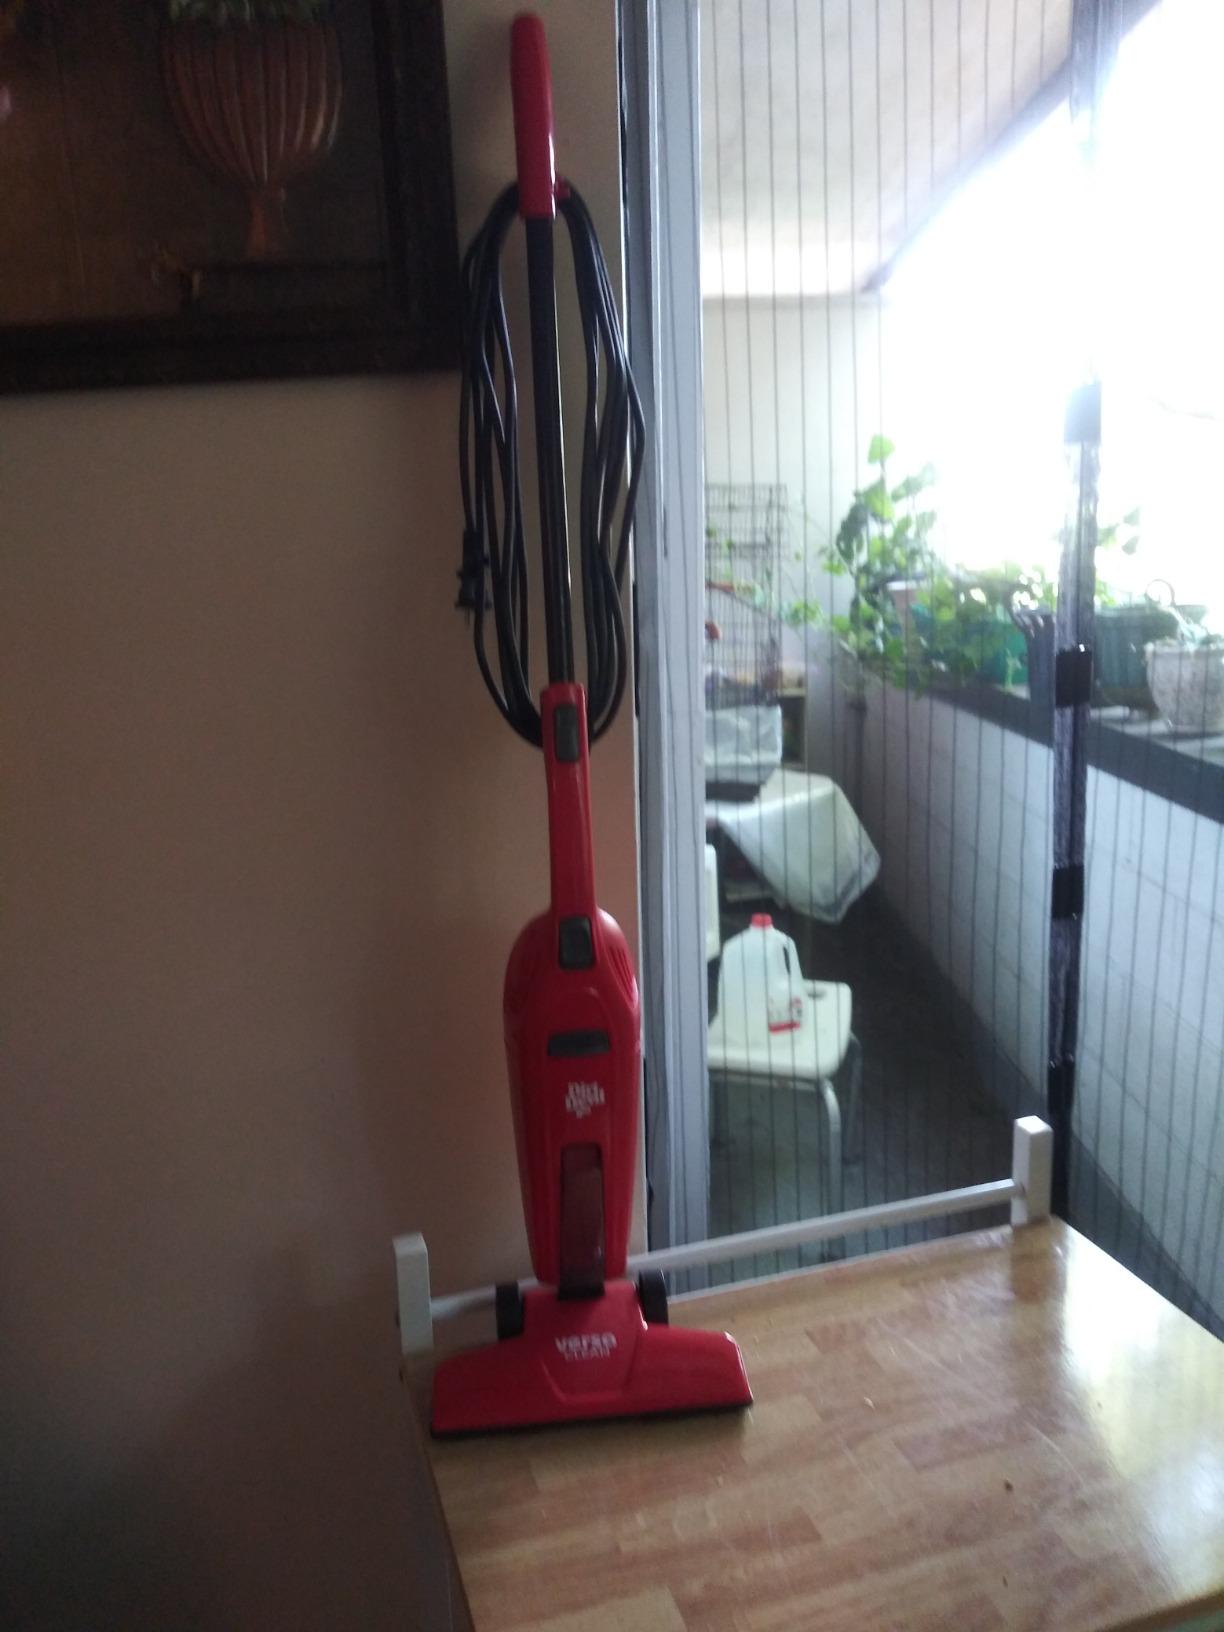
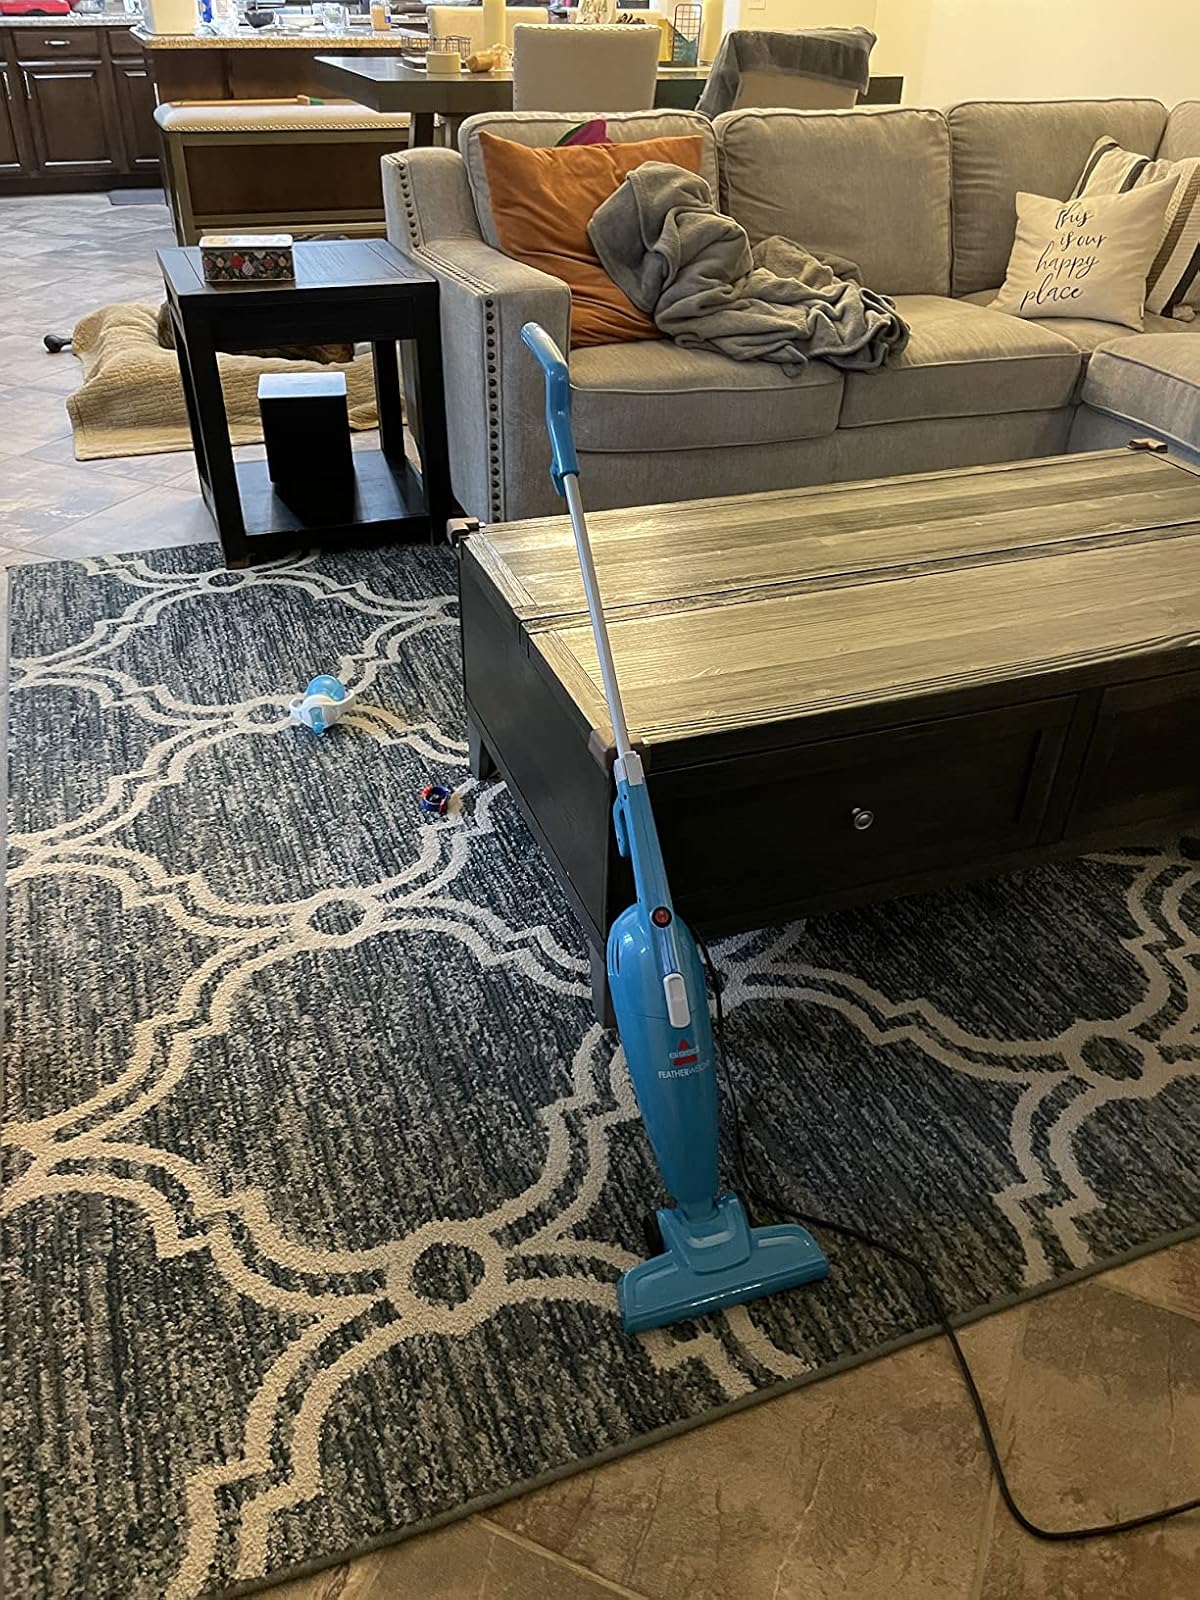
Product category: items_vacuum
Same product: no